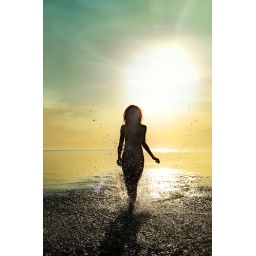
Lady running in the water and splashing during sunrise